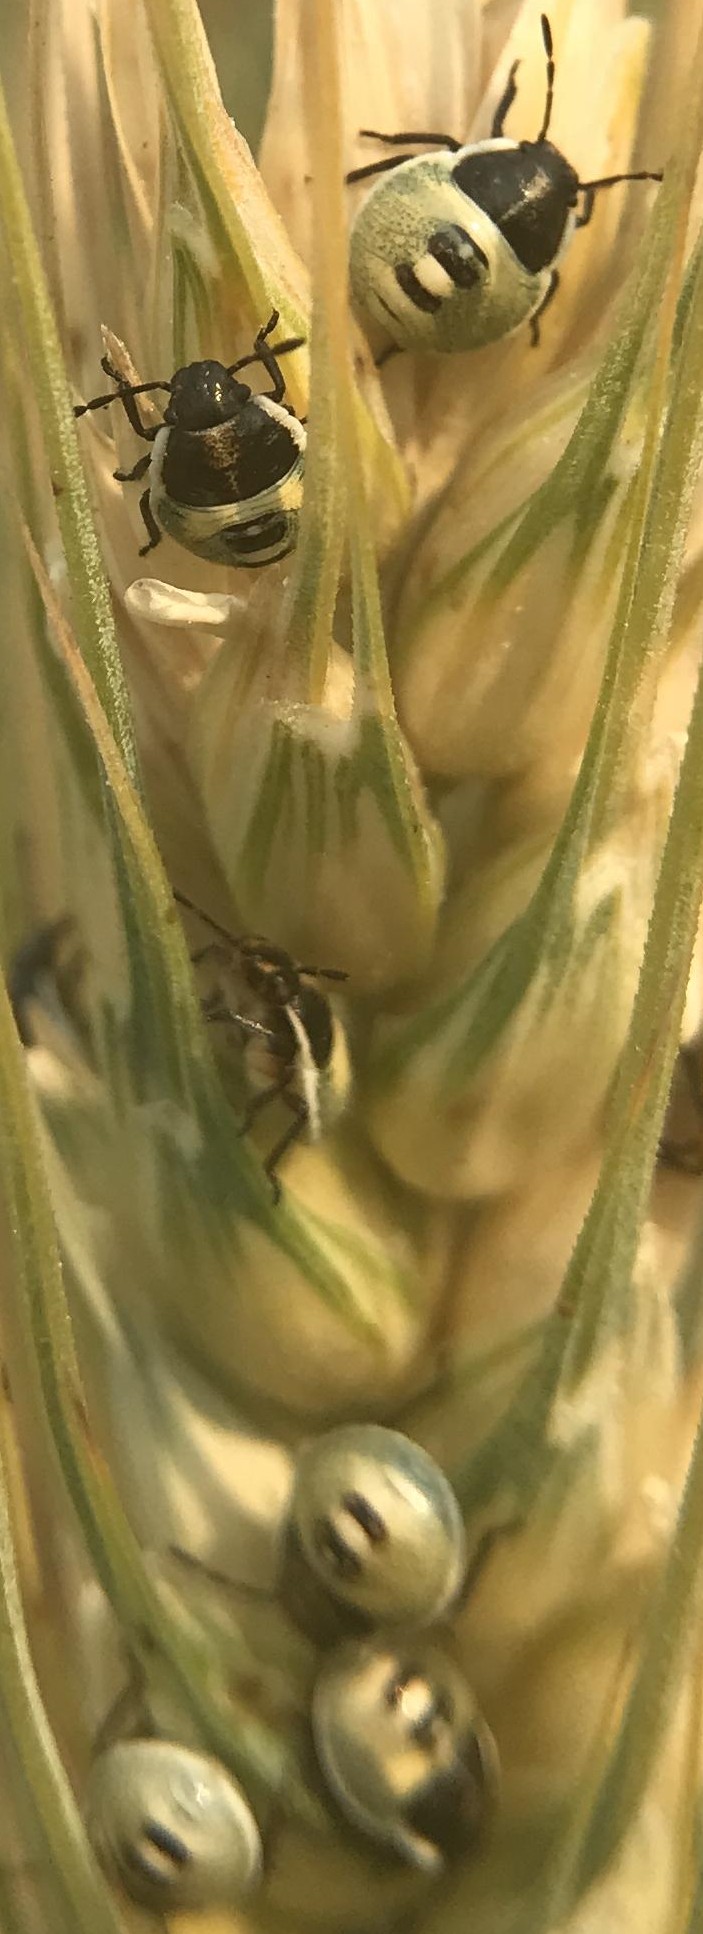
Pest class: stink_bug